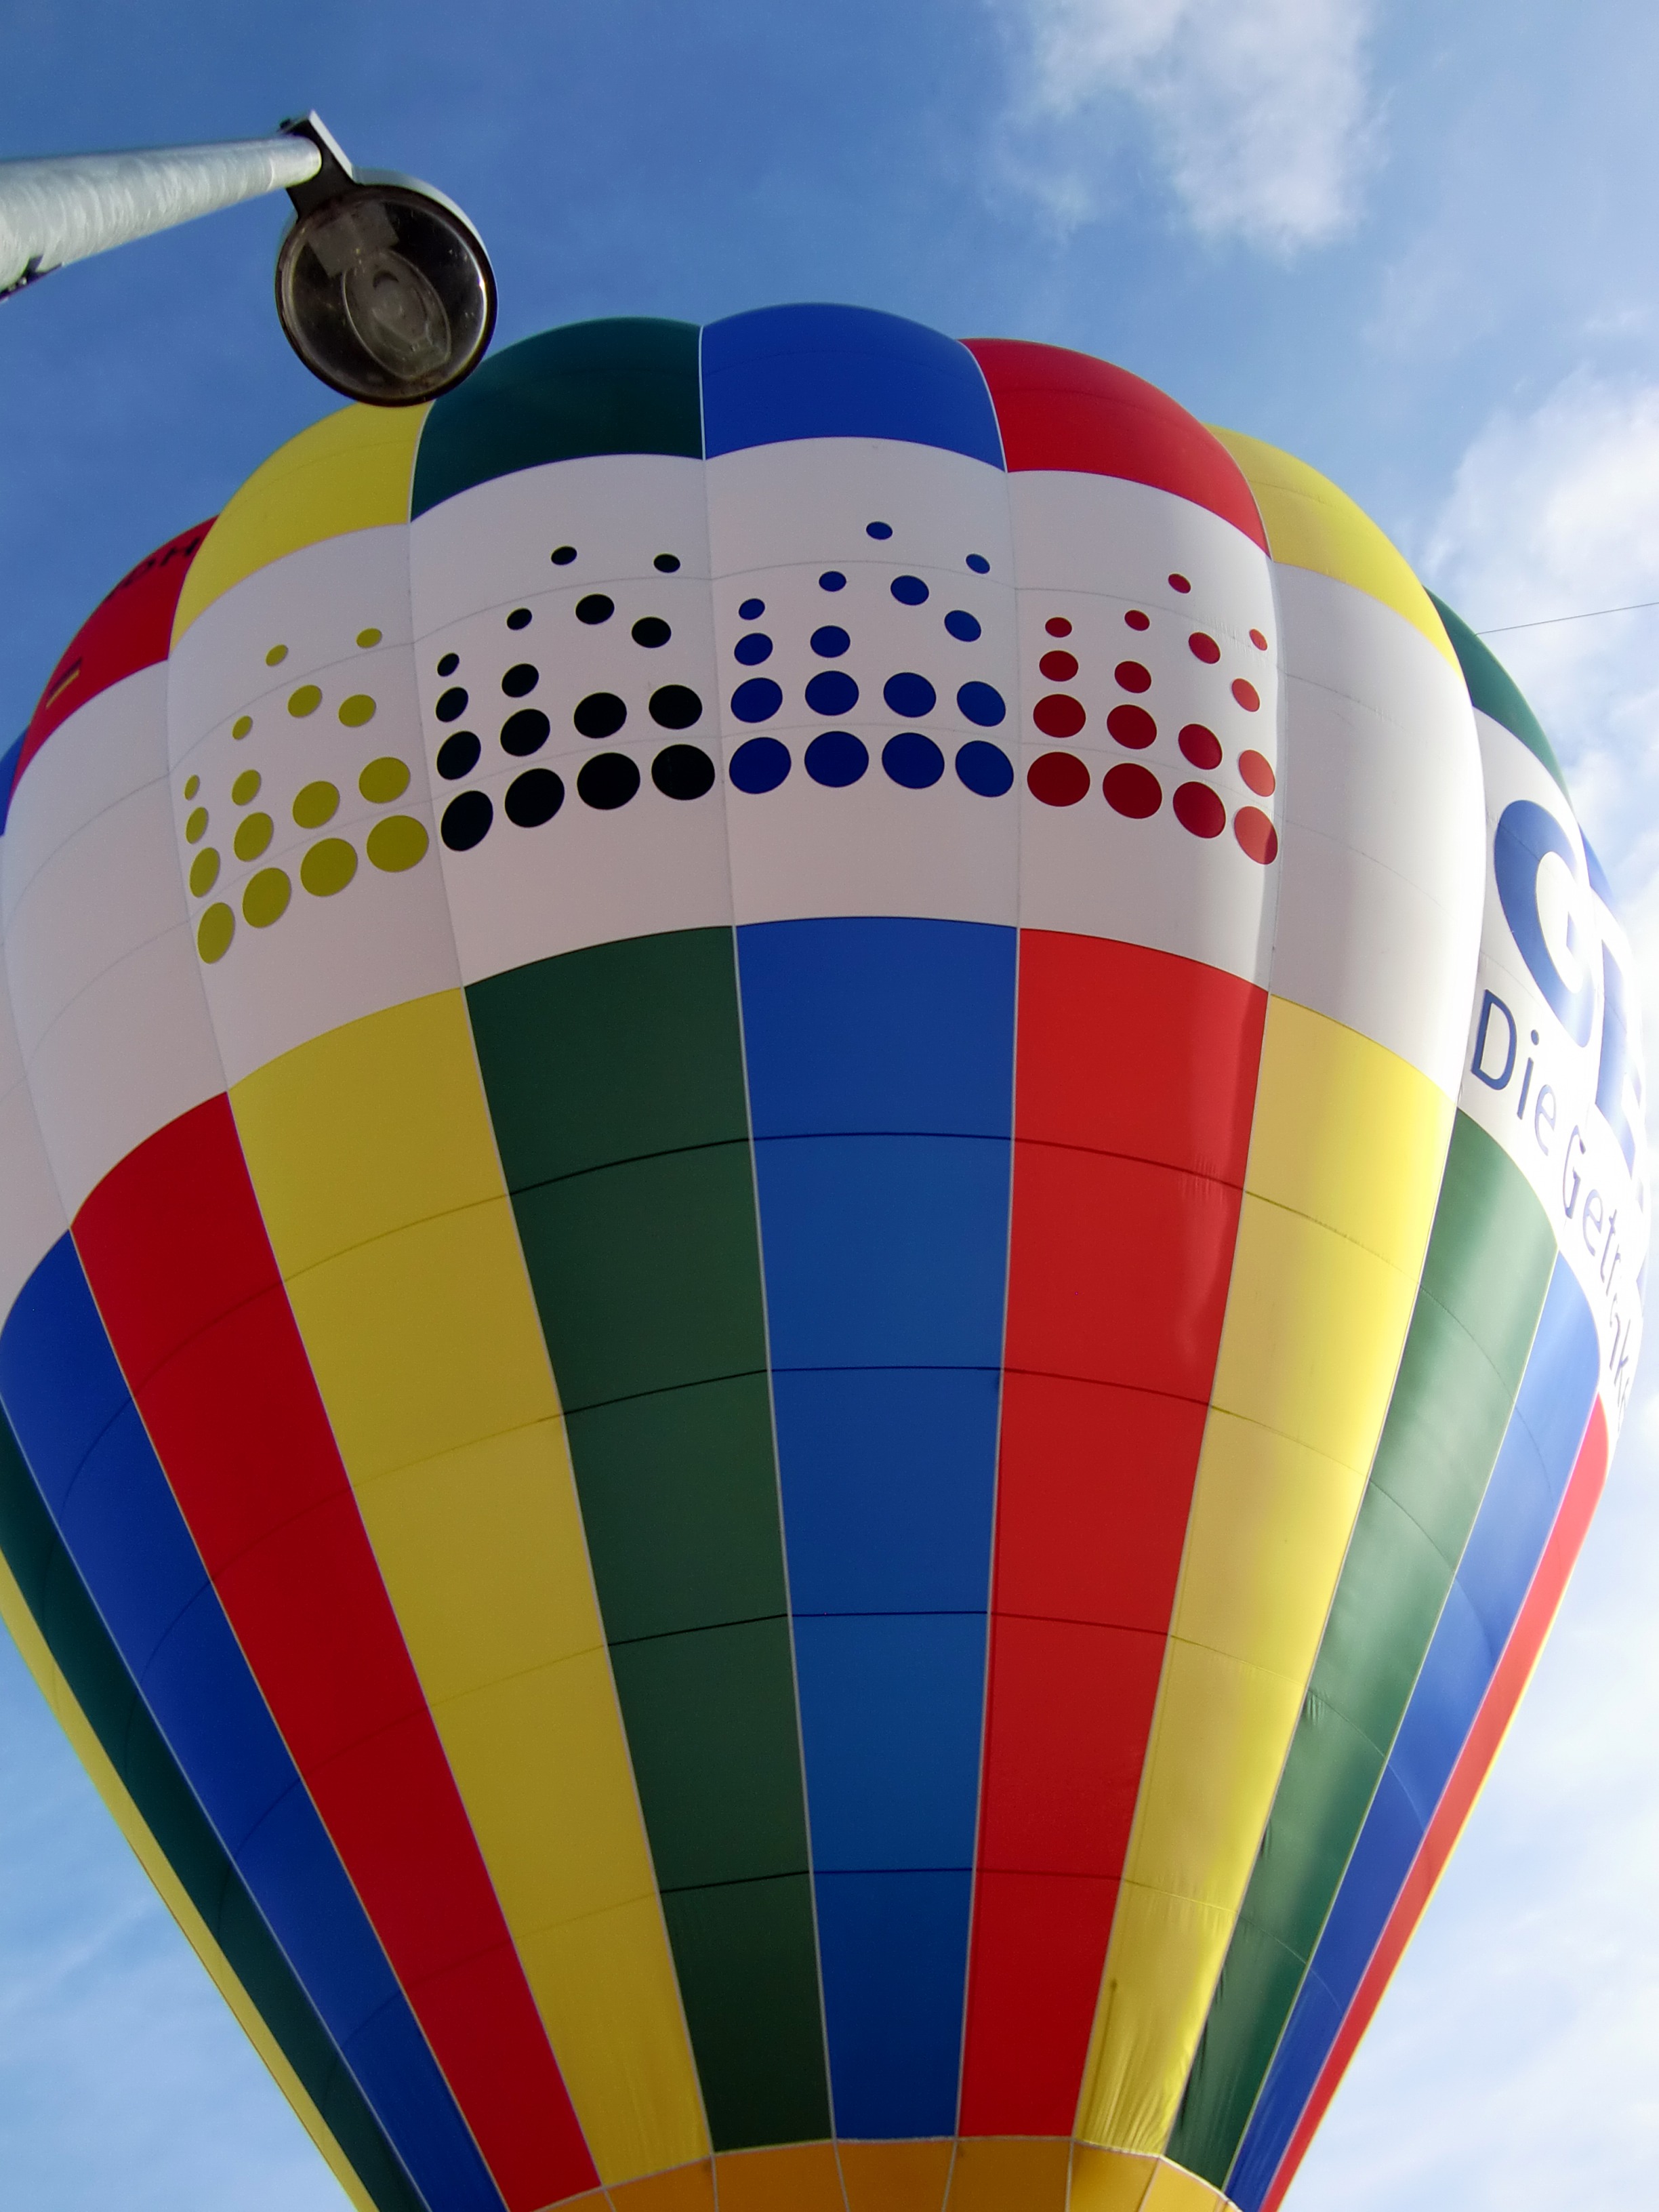
balloon, hot air balloon, aircraft, vehicle, toy, start, landing, hot air ballooning, hot air balloon ride, atmosphere of earth